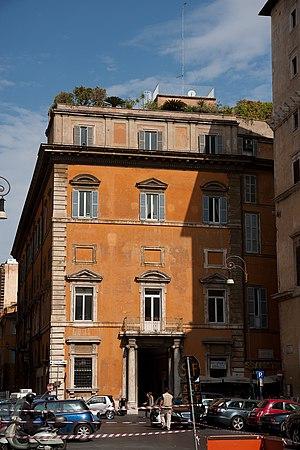
Le palais Muti, parfois nommé palais Balestra ou palais Stuart, se trouve à Rome sur la place des Santi Apostoli.